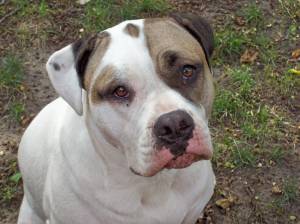
Animal: dog
Breed: american_pit_bull_terrier